Parchis: The Documentary

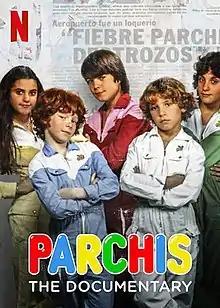
Film poster

Parchis: The Documentary is a documentary about Parchis, a Spanish band with boys and girls who made a string of successful songs and films in the '80s, both in Spain and globally.